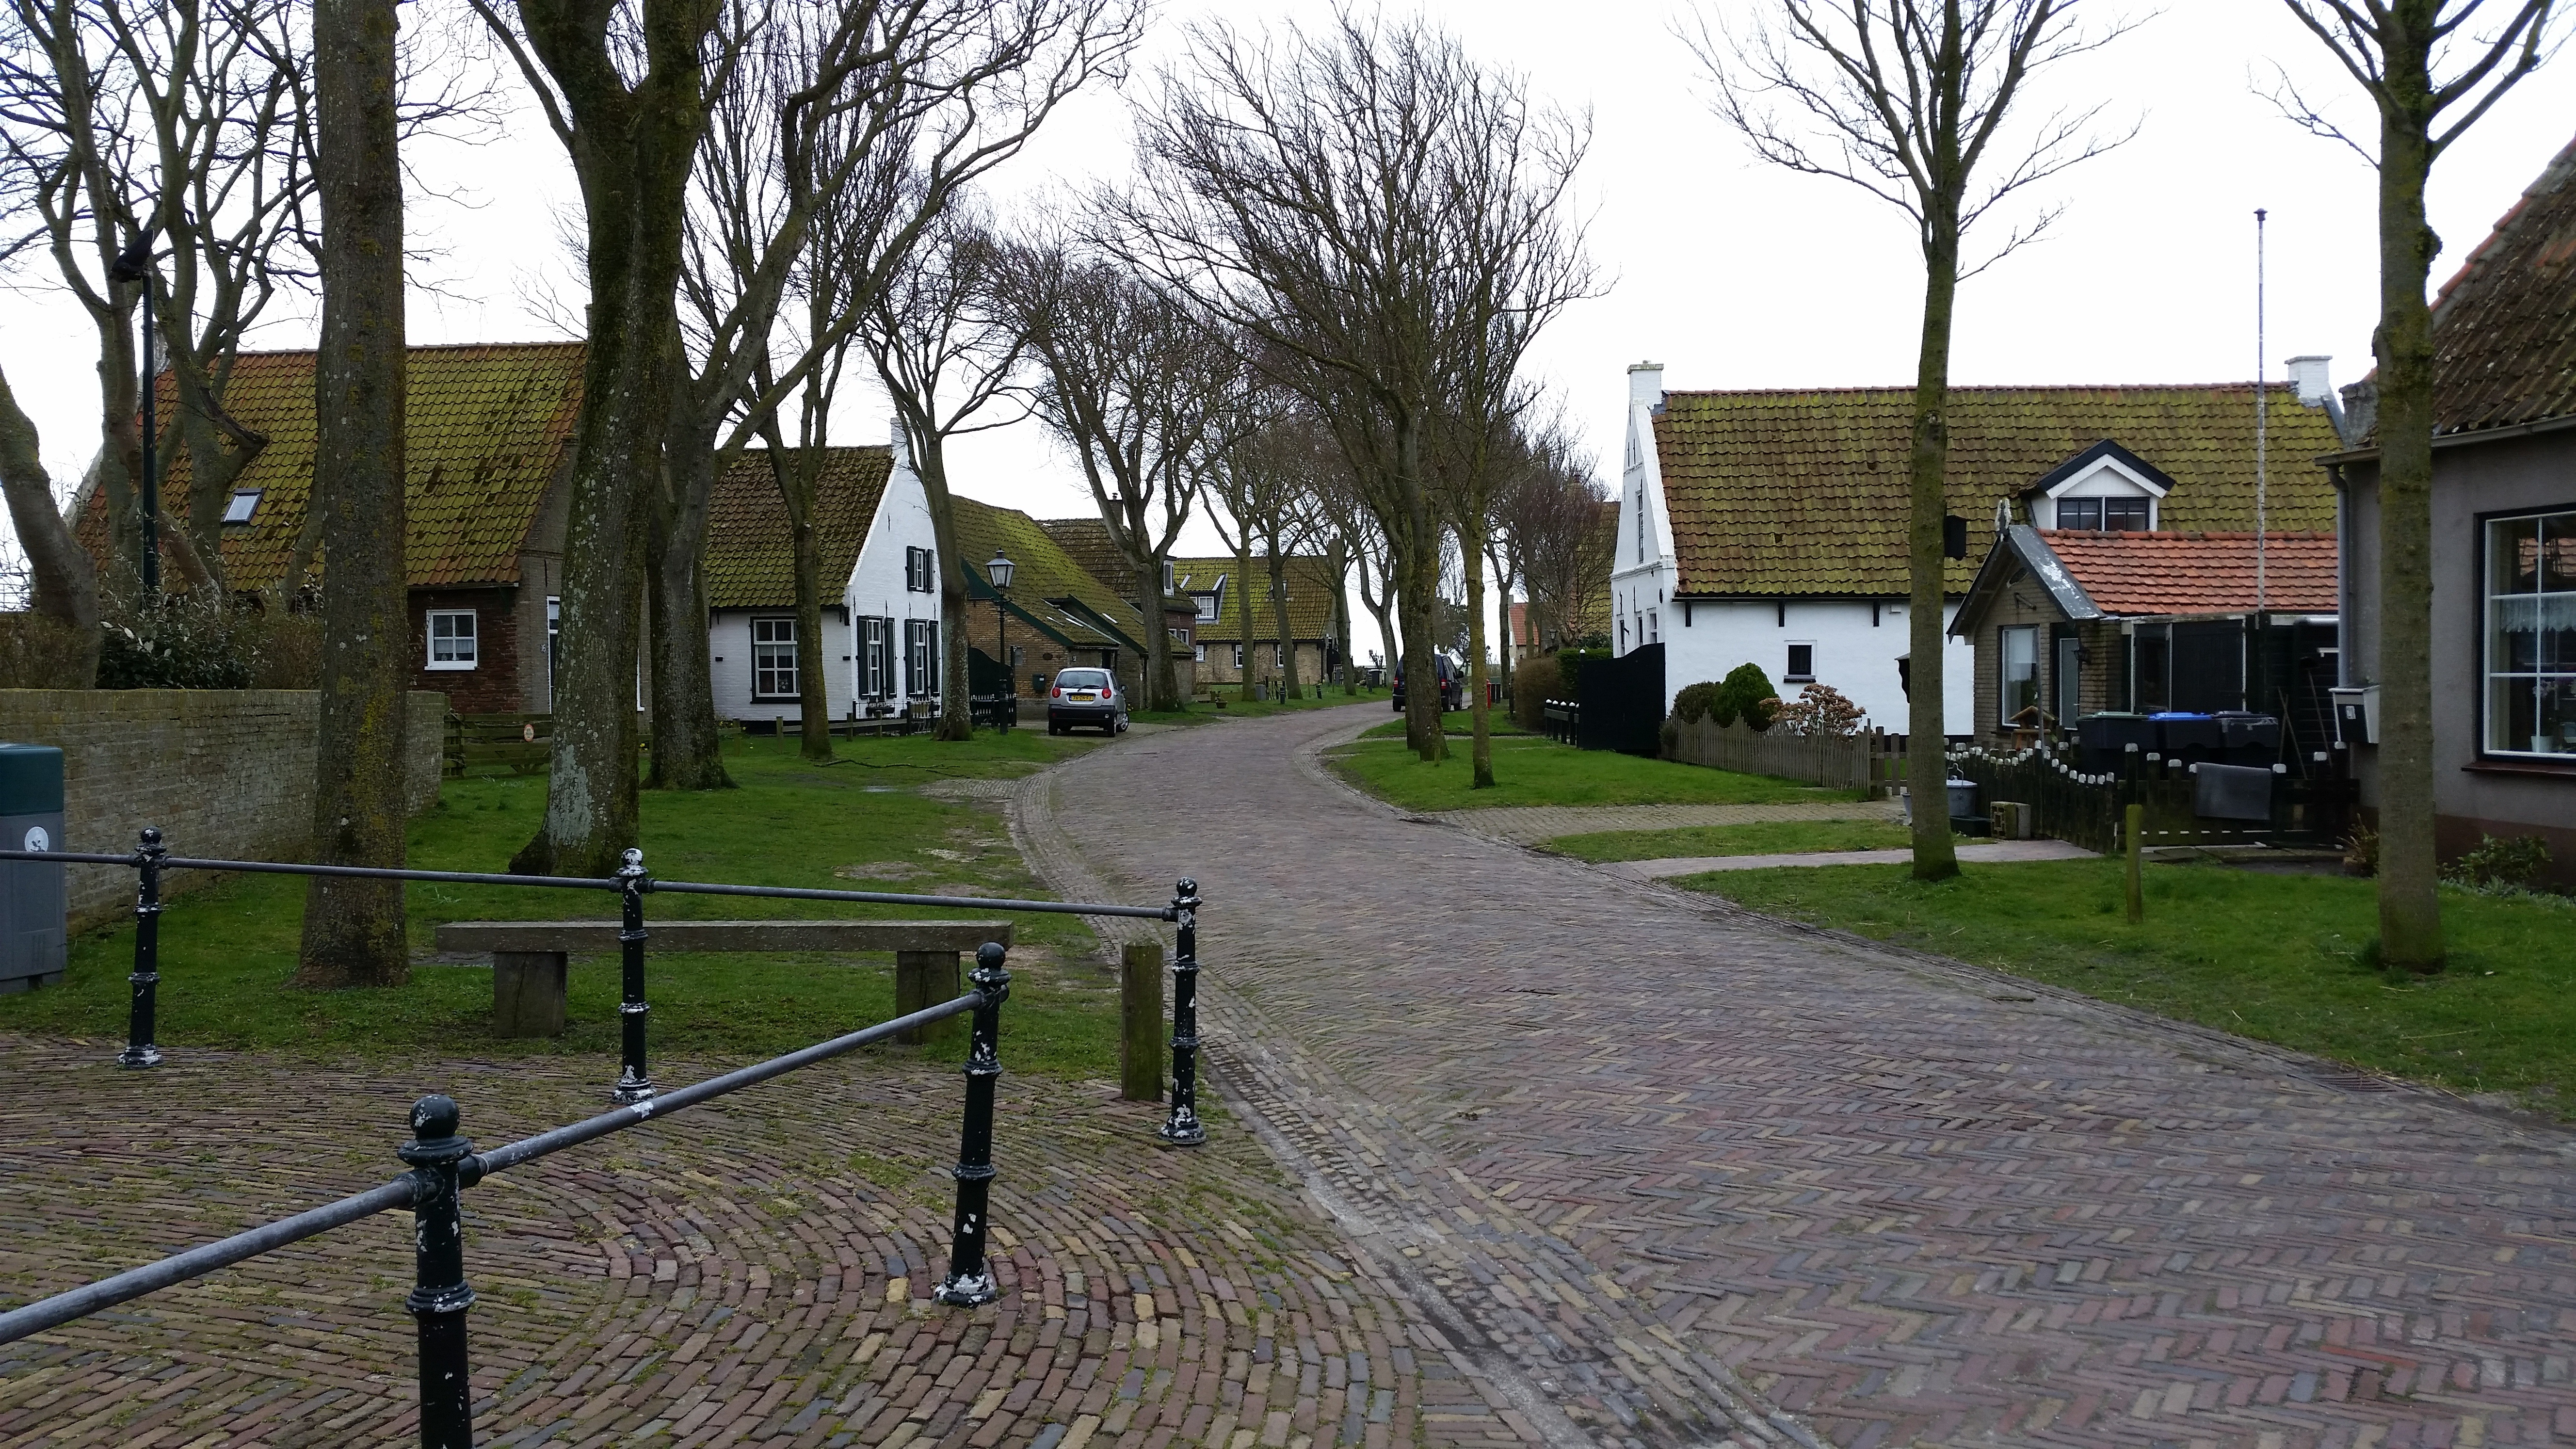
road, home, suburb, community, waterway, avenue, estate, yard, neighbourhood, residential area, ammeland